Royal Navy Submarine Museum

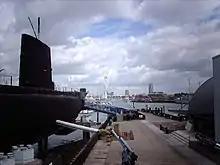

The museum's collection originated as the Submarine Branch Collection in 1963, housed above St Ambrose Church in HMS "Dolphin". Few were aware of the existence of the museum, and those that were had limited access to the collection due to security considerations. The museum was officially recognised by the Ministry of Defence in 1967, along with the Fleet Air Arm Museum and the Royal Marines Museum. The museum's first full-time curator was appointed the following year.